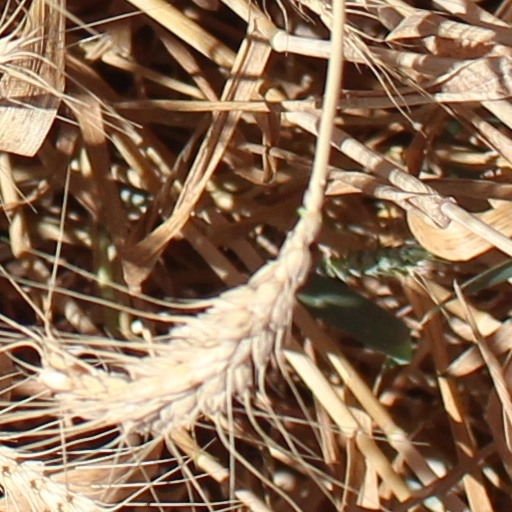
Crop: wheat